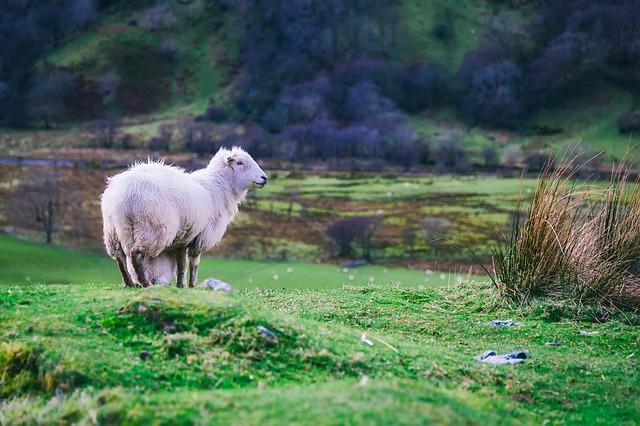
sheep